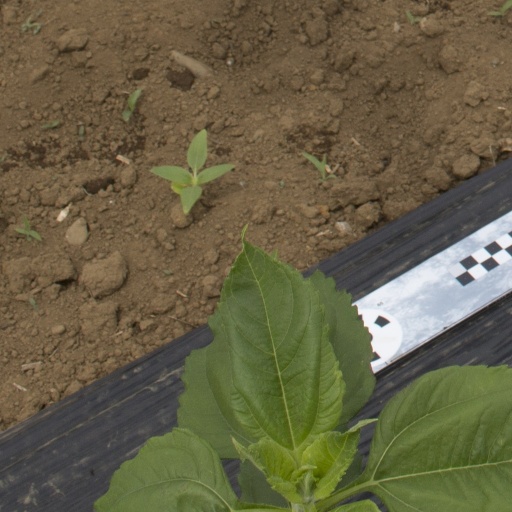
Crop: Jerusalem artichoke